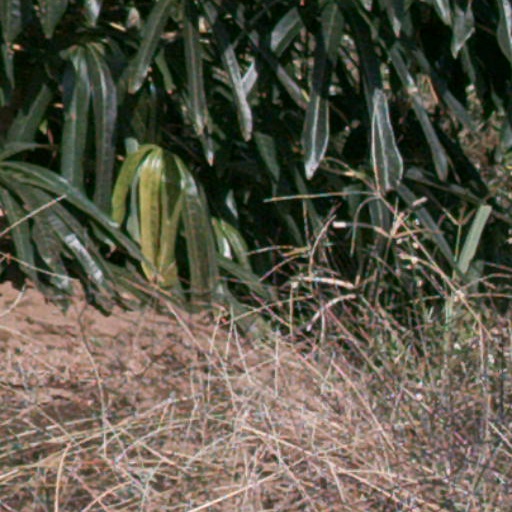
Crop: cassava